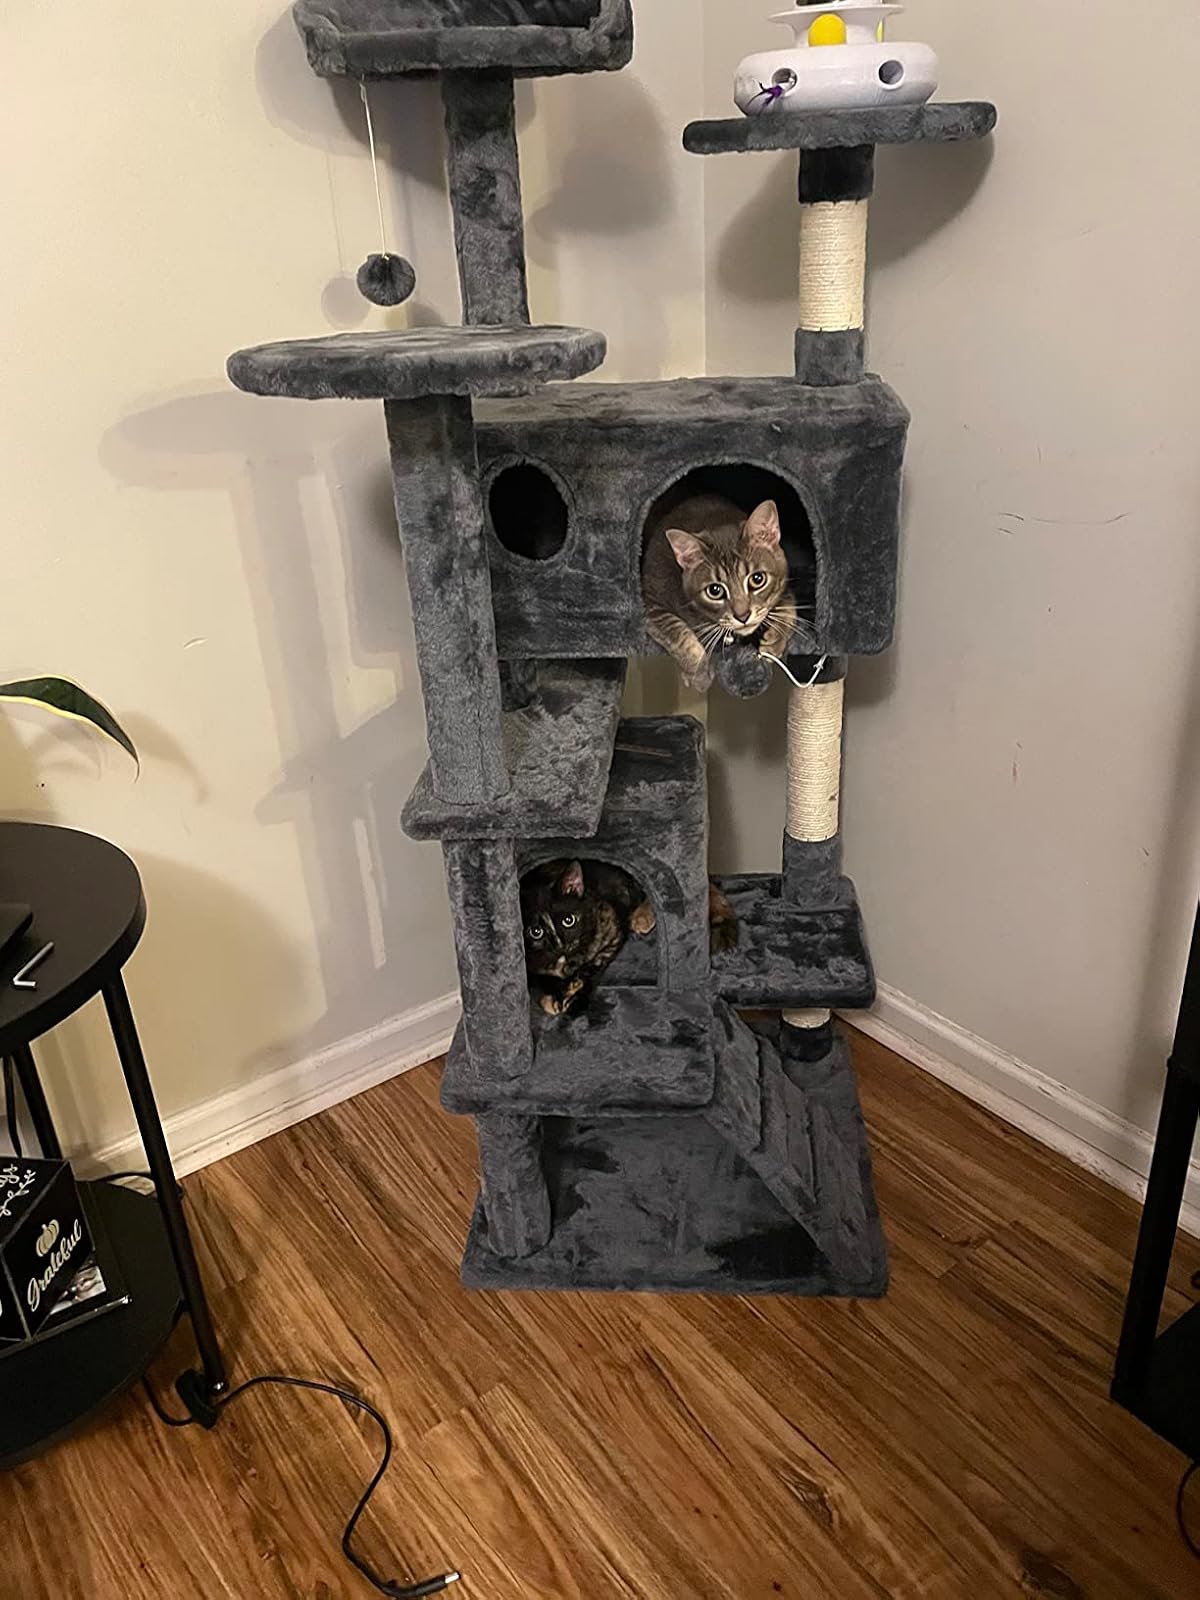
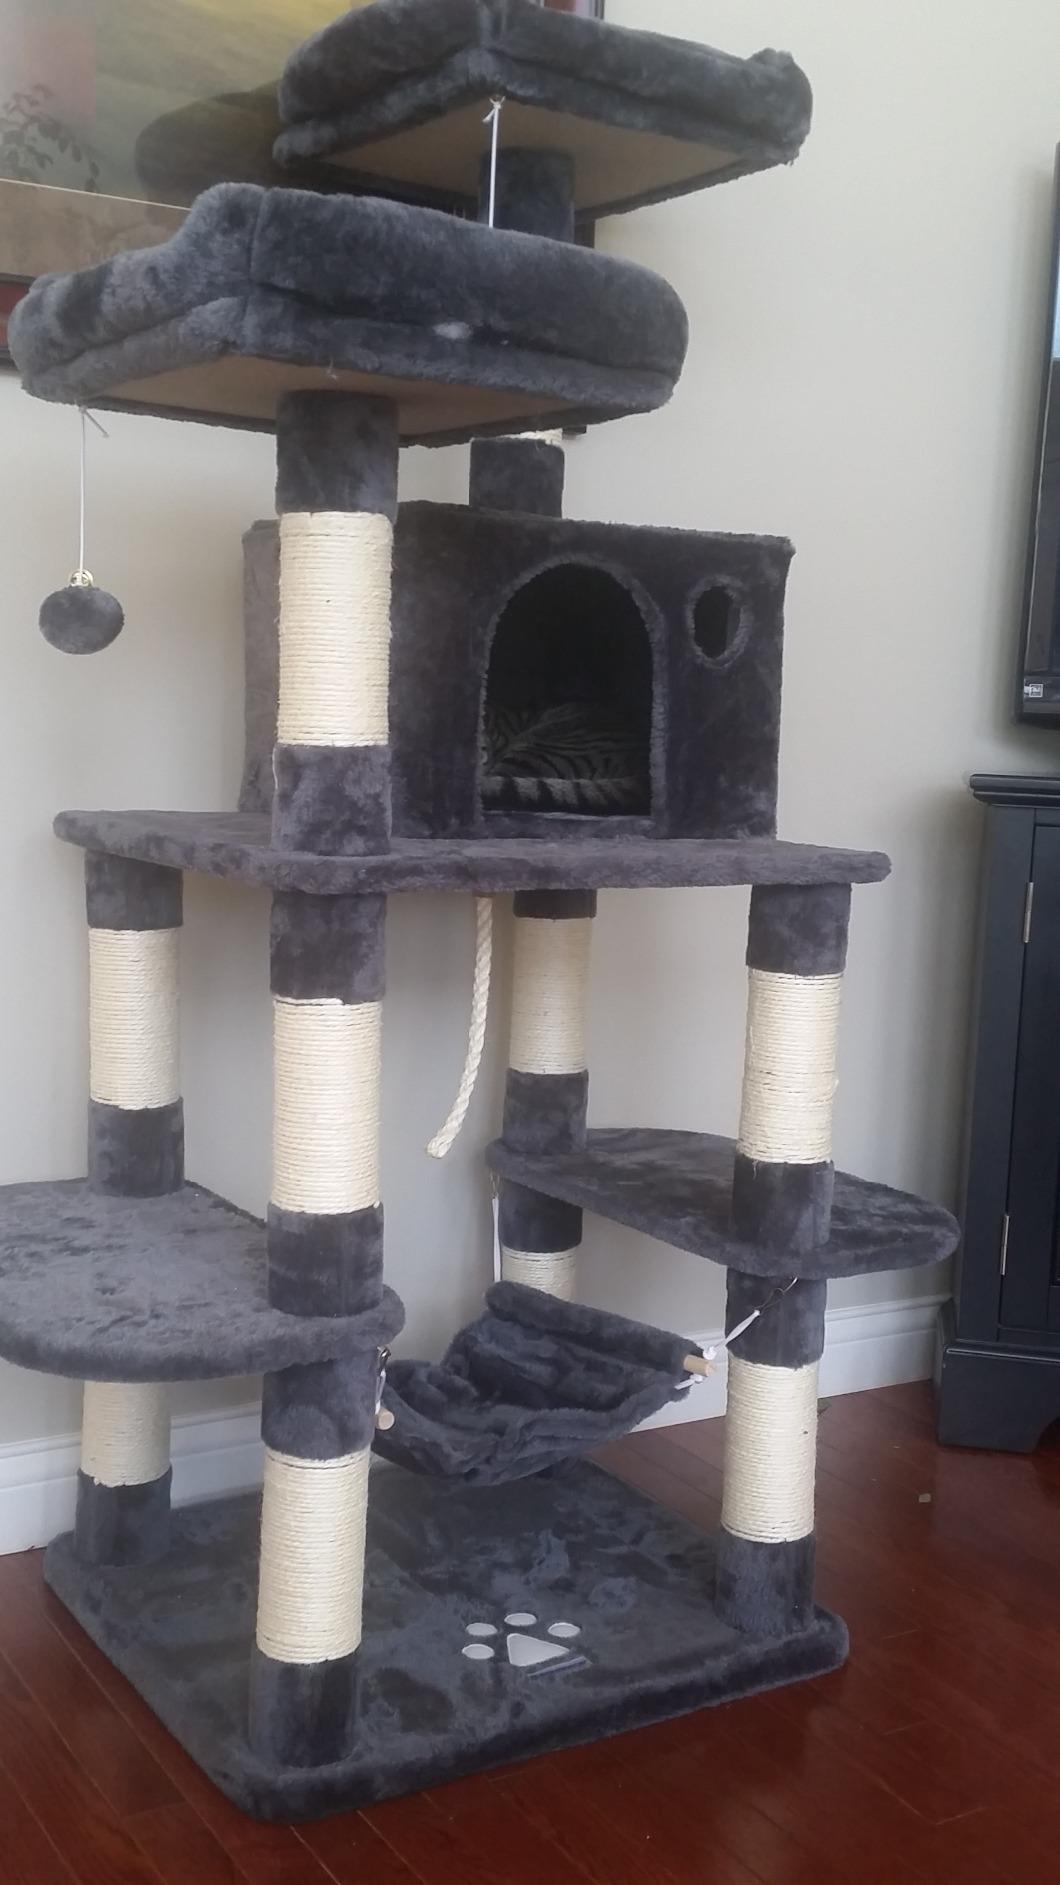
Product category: items_cat tree
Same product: no